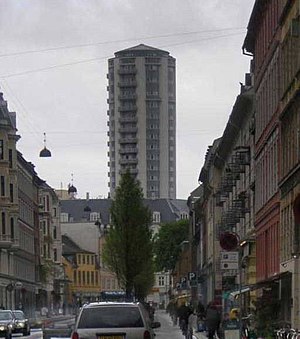
Rahbeks Allé / Gadens forløb
Den tidligere silo, set fra Vesterbrogade.
KB-siloen. Nu Andelsboligforeningen Kongens Bryghus
Rahbeks Allé er en gade på Frederiksberg, som løber langs grænsen til Københavns Kommune. En af de ældste ejendomme i gaden, Bakkehuset, kan spore sin historie tilbage til 1600-tallet. Alléen var oprindeligt en del af landevejen til Roskilde. Enkelte ejendomme på sydsiden af gaden er en del af Vesterbro i København.